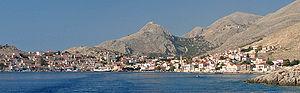
Chálki ou Hálki est une île grecque située dans le sud de la mer Égée à 6 km à l'ouest de Rhodes. Administrativement elle forme avec quelques îlots un dème du nome du Dodécanèse.